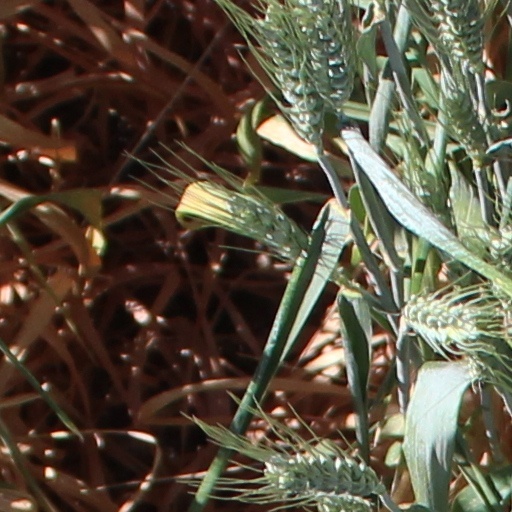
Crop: wheat